Henson Robinson Zoo

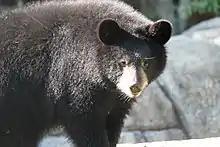
Black Bear at Henson Robinson Zoo

The Henson Robinson Zoo is a private nonprofit zoo owned and operated by the Springfield Park District. The zoo was built in 1968–1970 on the eastern shore of Lake Springfield to serve the population of Central Illinois, and opened in 1970. As of 2018, the zoo housed more than 300 animal specimens representing more than 80 species. The zoo charges an admission fee.